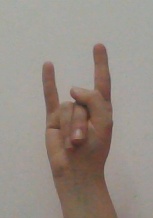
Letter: la